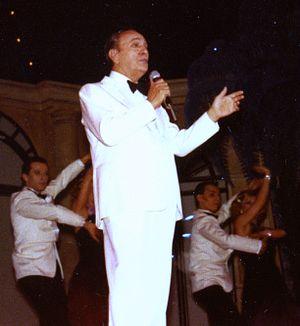
Spectacle ""Cinquante ans d'amour"", Casino de Paris, dernière du 2 janvier 1983."
Constantin Rossi, dit Tino Rossi, est un chanteur et acteur français, né le 29 avril 1907 à Ajaccio et mort le 27 septembre 1983 à Neuilly-sur-Seine.